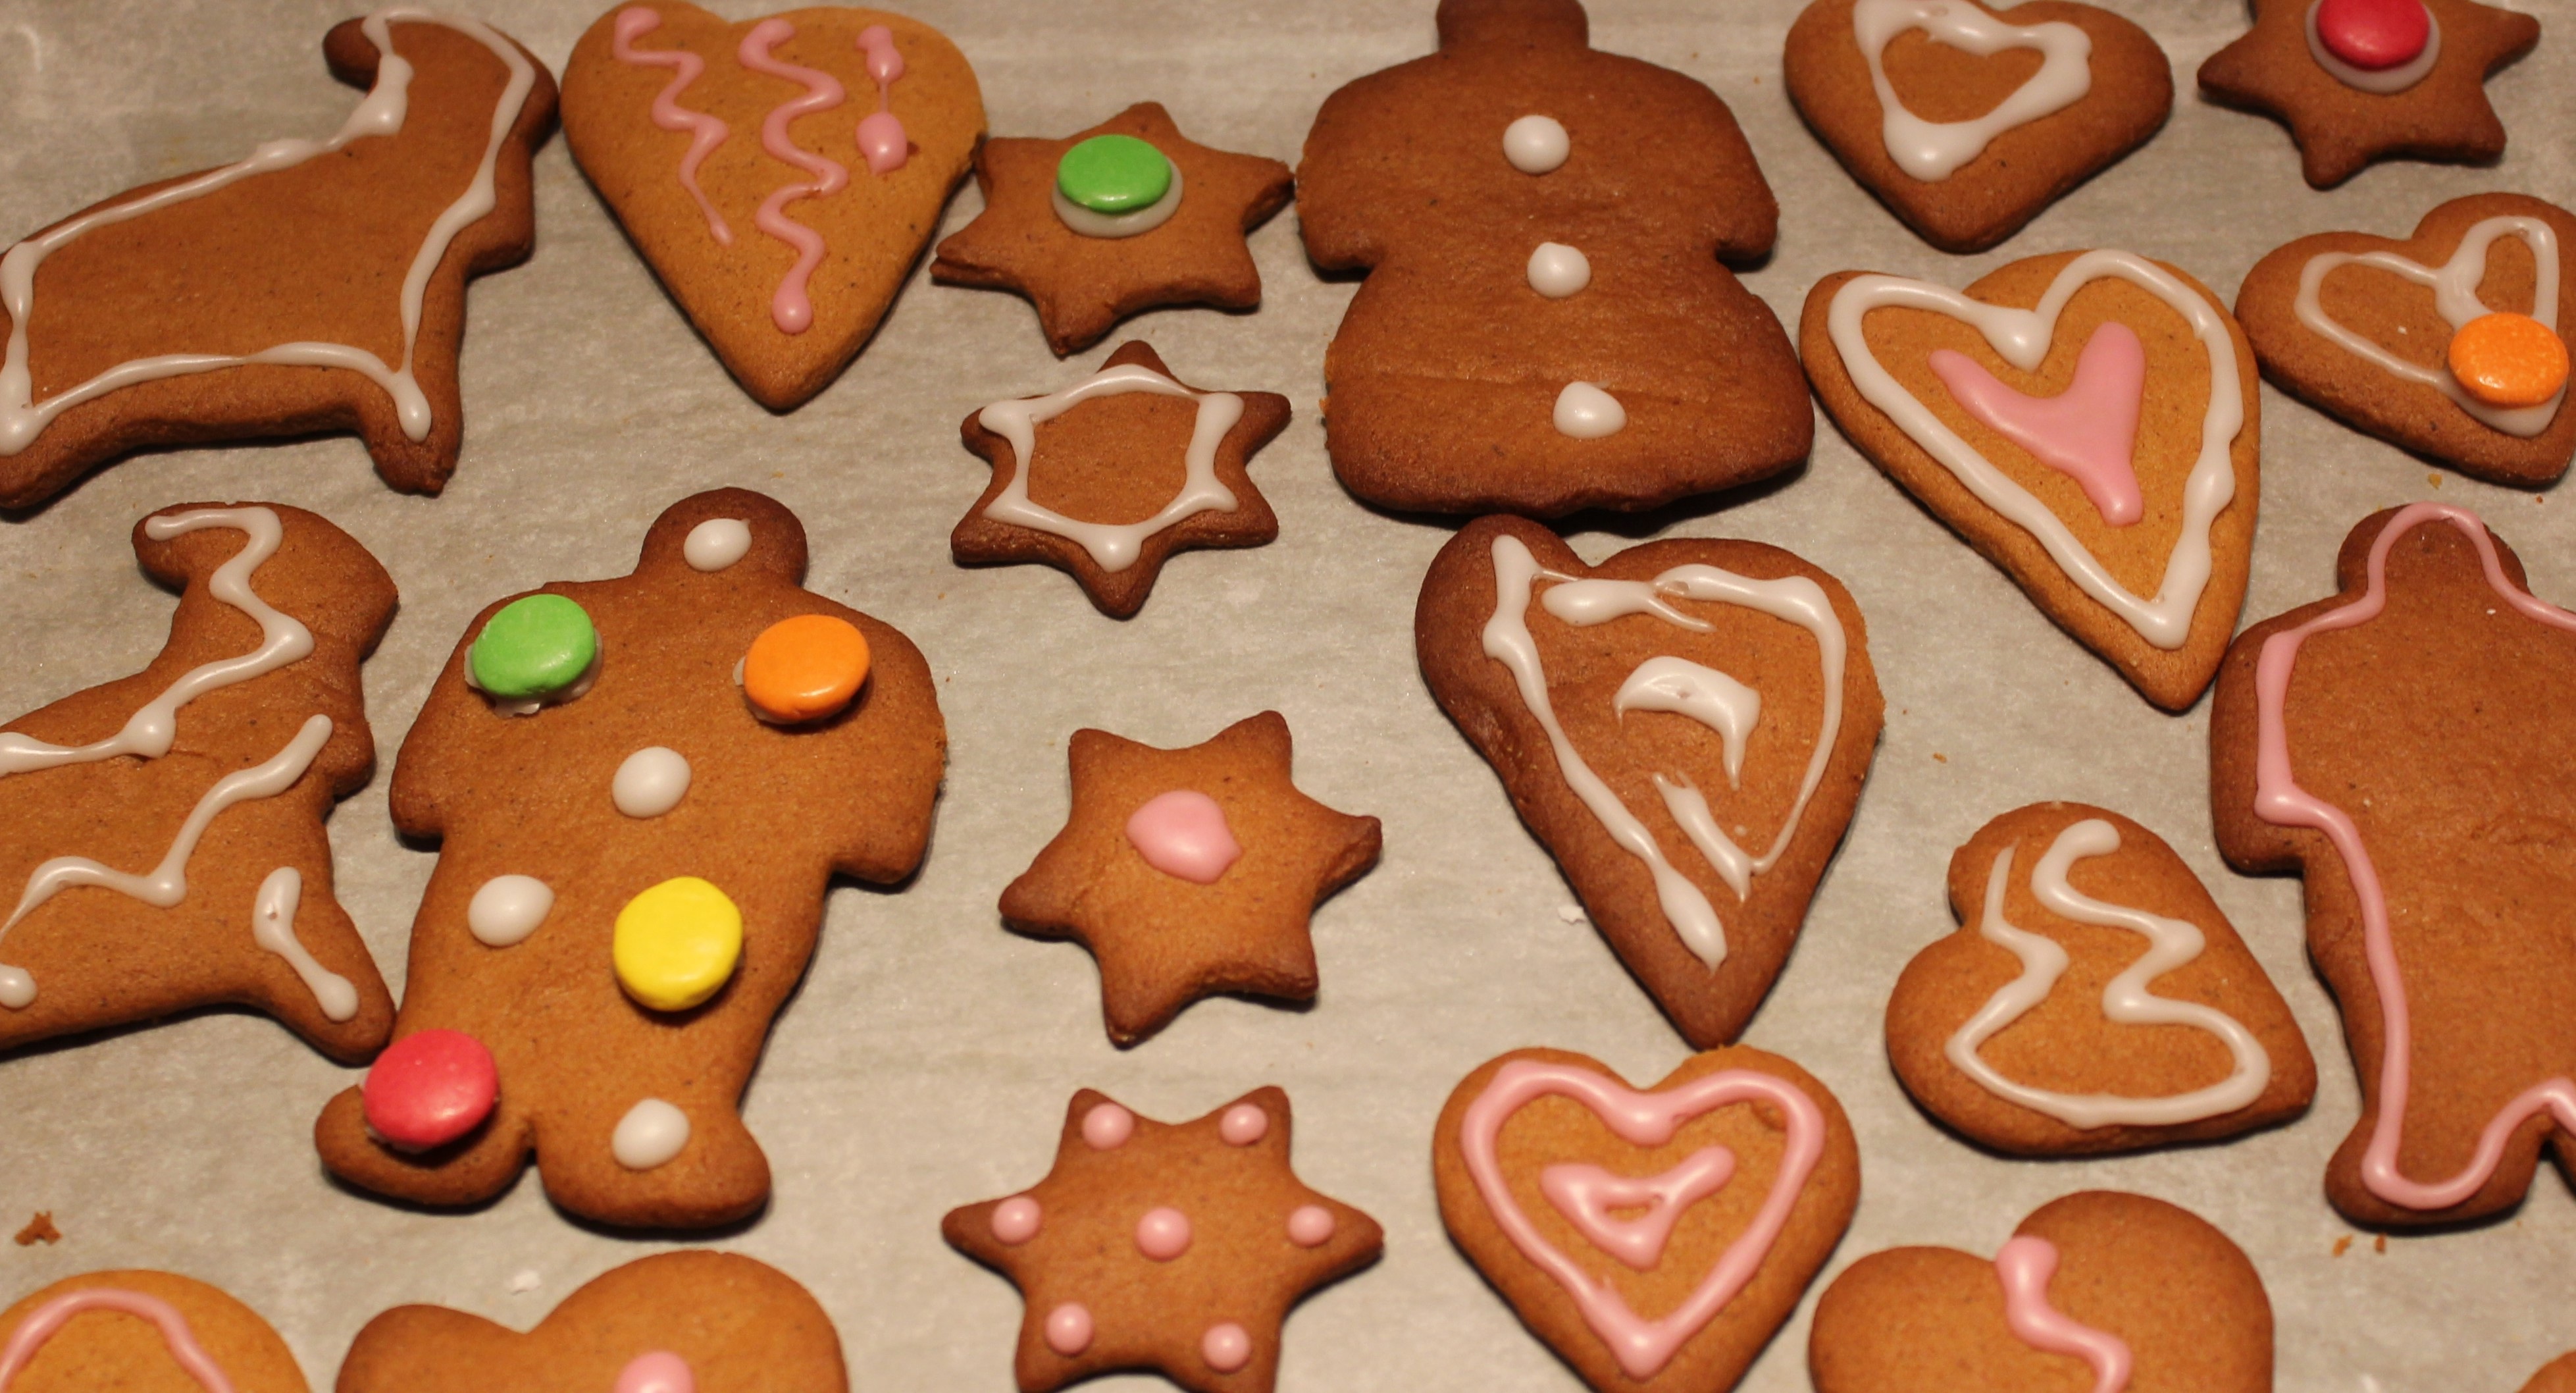
sweet, food, baking, dessert, cake, icing, gingerbread, baked goods, snack food, cookies and crackers